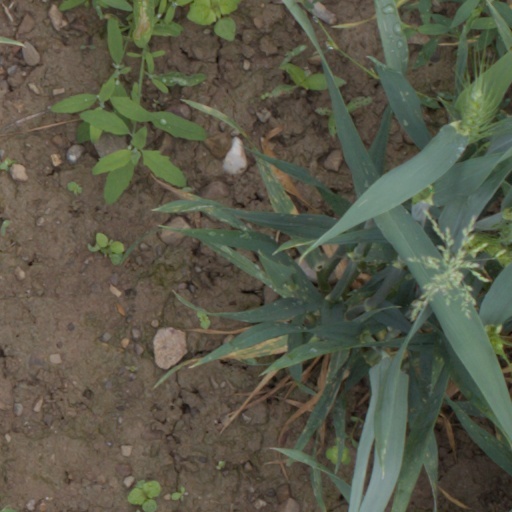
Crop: wheat